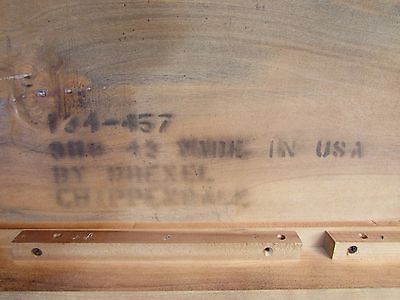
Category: table